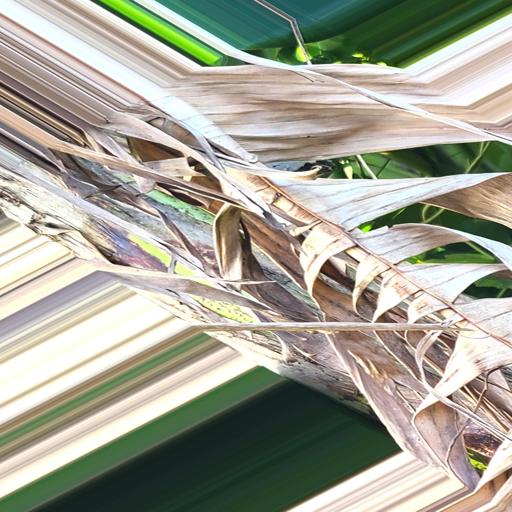
Label: moko_disease